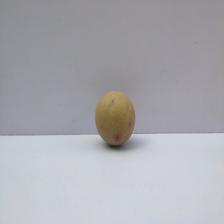
Size: Small